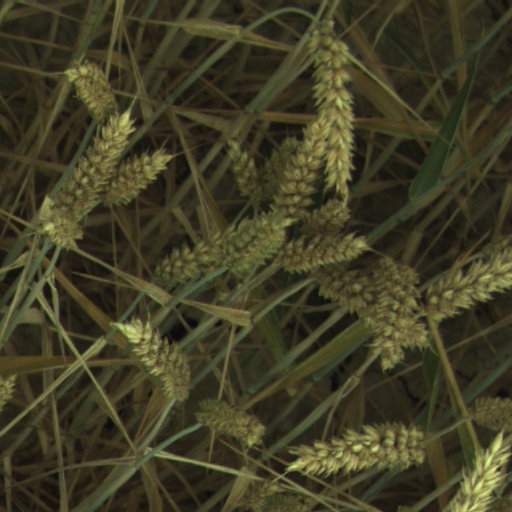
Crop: wheat